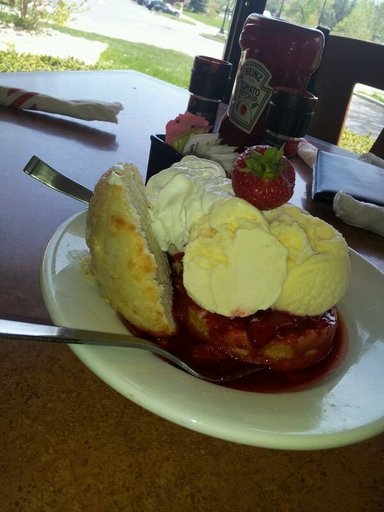
Label: strawberry_shortcake